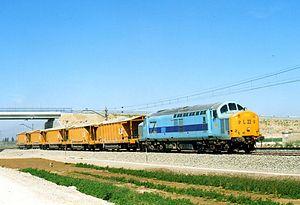
La GIF, créée en 1996 pour construire la ligne à grande vitesse de Madrid à Barcelona, se procure les machines nécessaires aux travaux sur le marché de l'occasion. Le matériel en voie normale provient de Roumanie, d'Allemagne, et du Royaume-Uni. La traction est confiée à un certain nombre de sociétés créées pour l'occasion. La Continental Rail est créée en 2000 par l'entreprise de génie ferroviaire Vias y Construcciones et par Continental Auto, qui dépendent toutes deux du groupe ACS. C'est cette société qui passe un accord avec la société britannique EWS pour la location de 14 locomotives class 37 pour une durée de quatre ans.